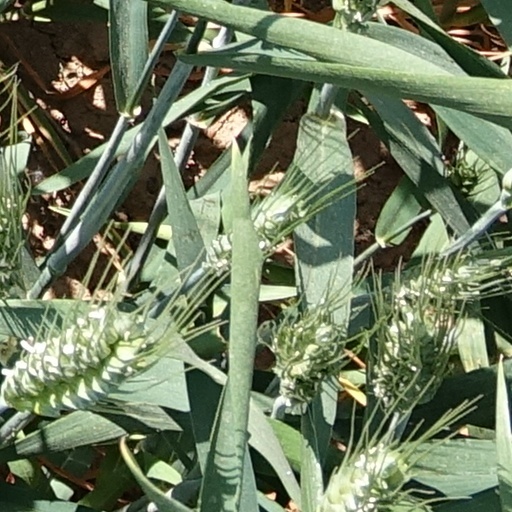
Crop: wheat